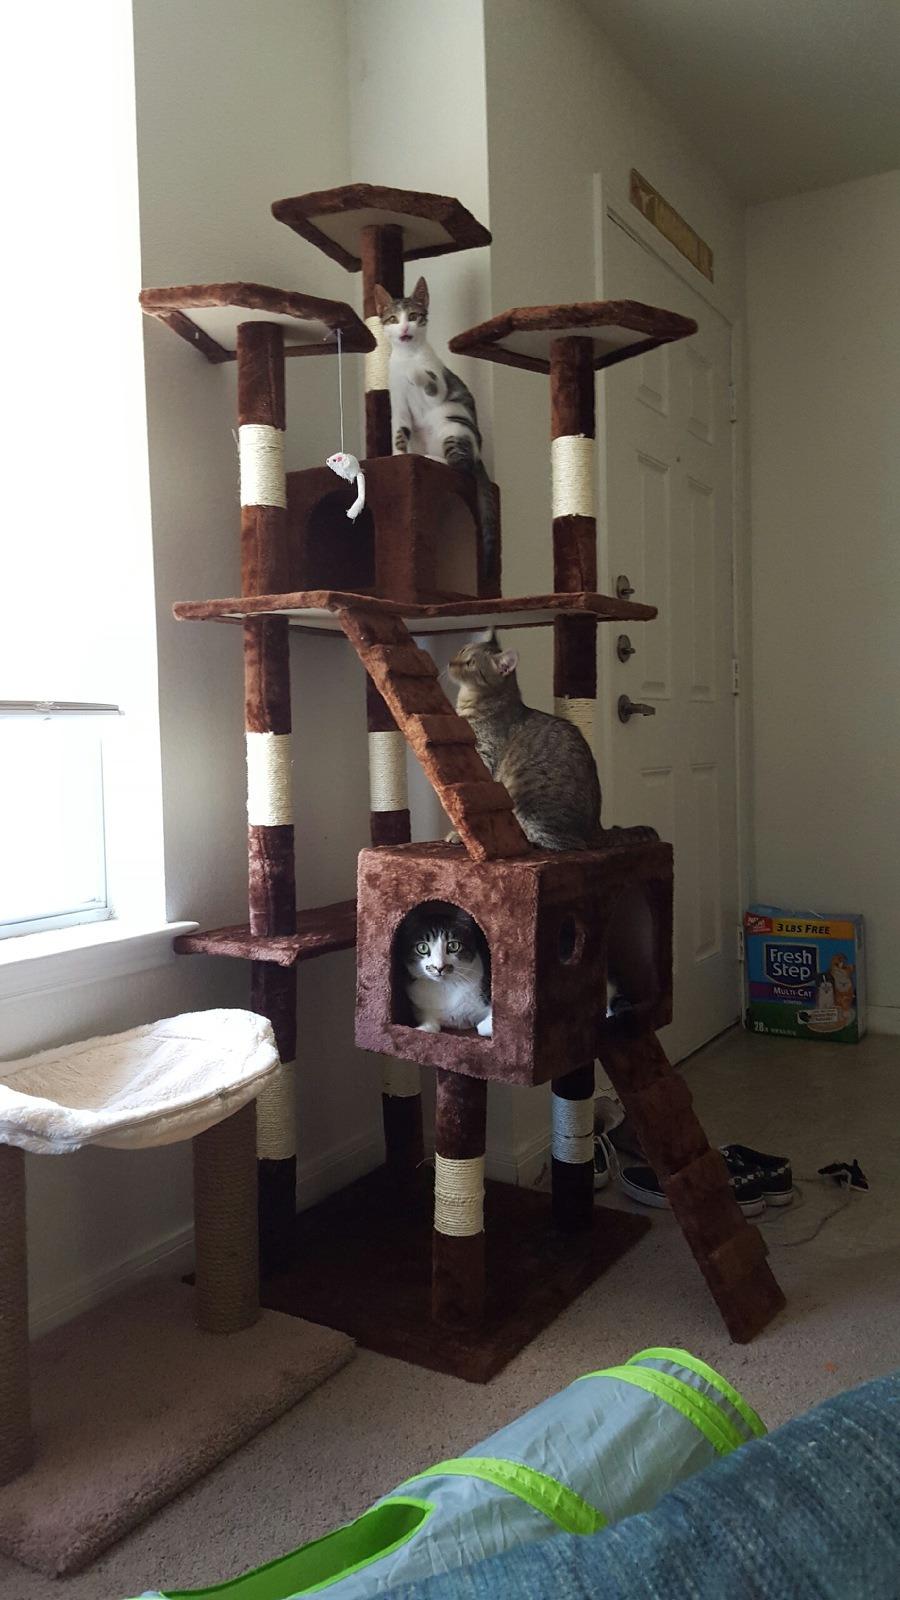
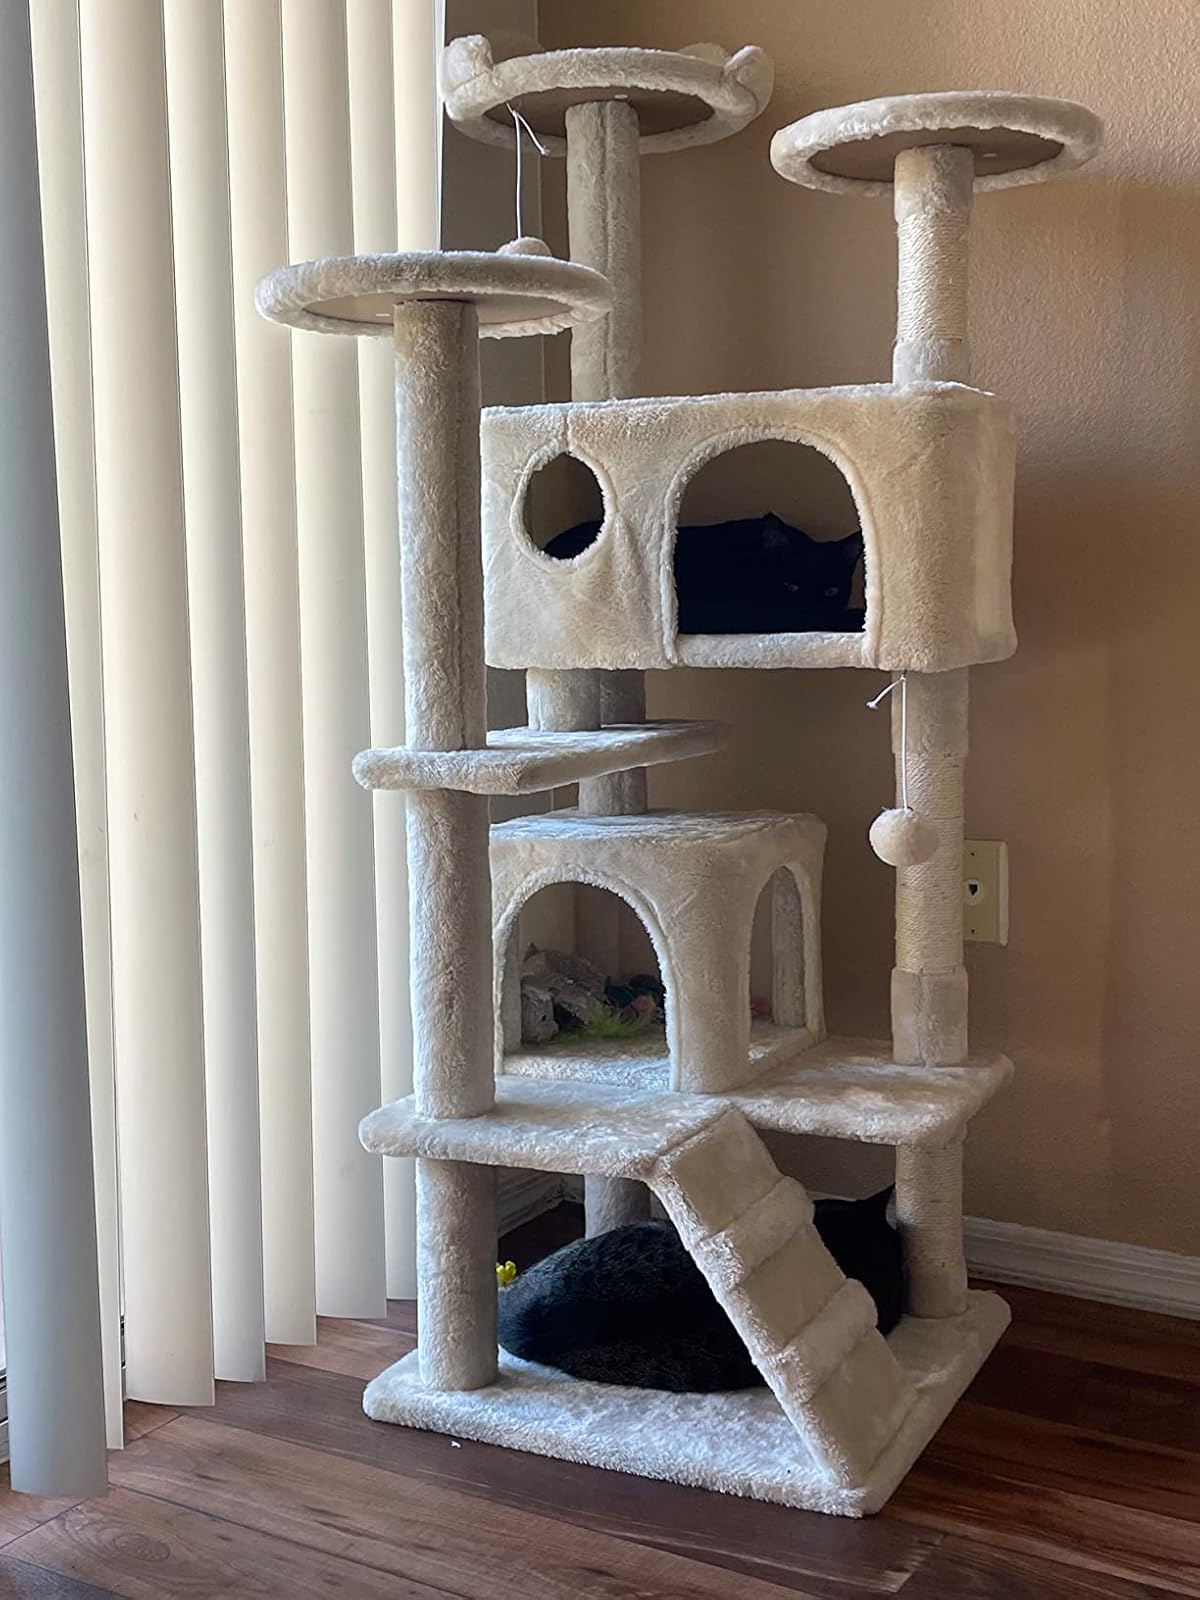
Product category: items_cat tree
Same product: no